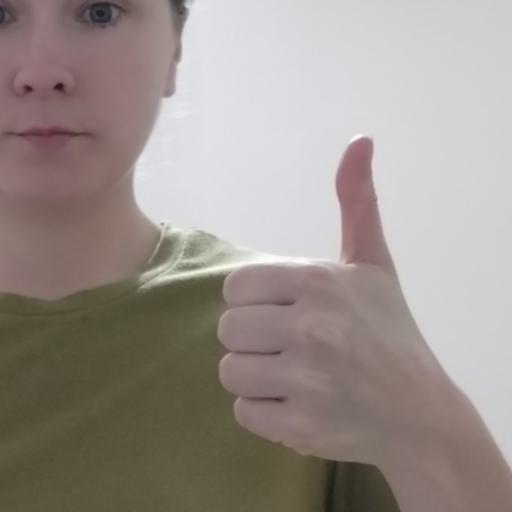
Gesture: like